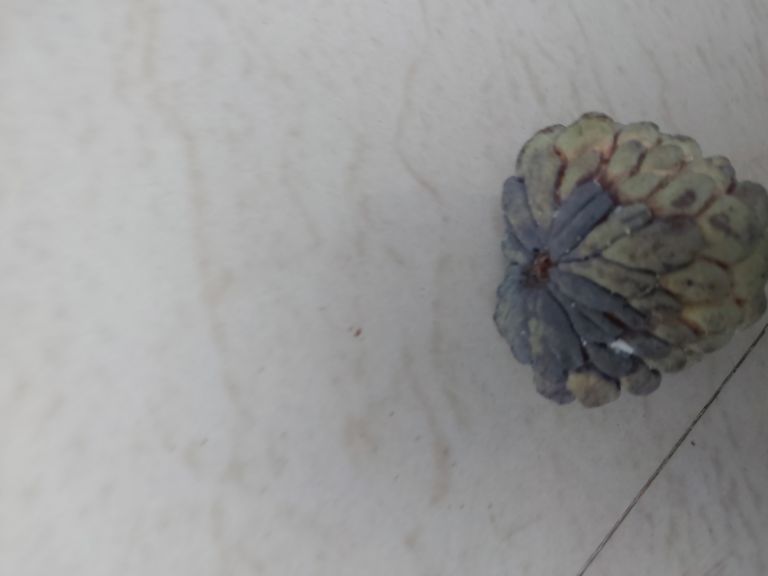
Disease label: Blank Canker